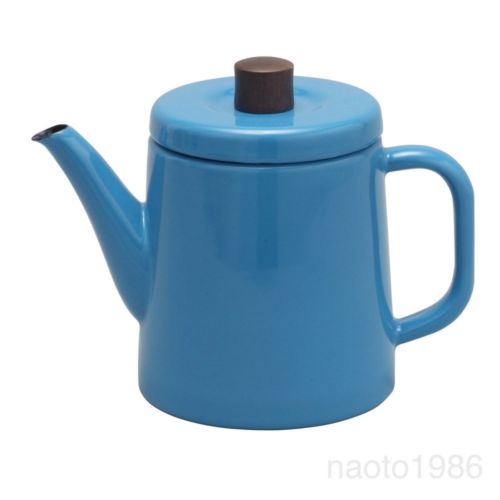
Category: kettle